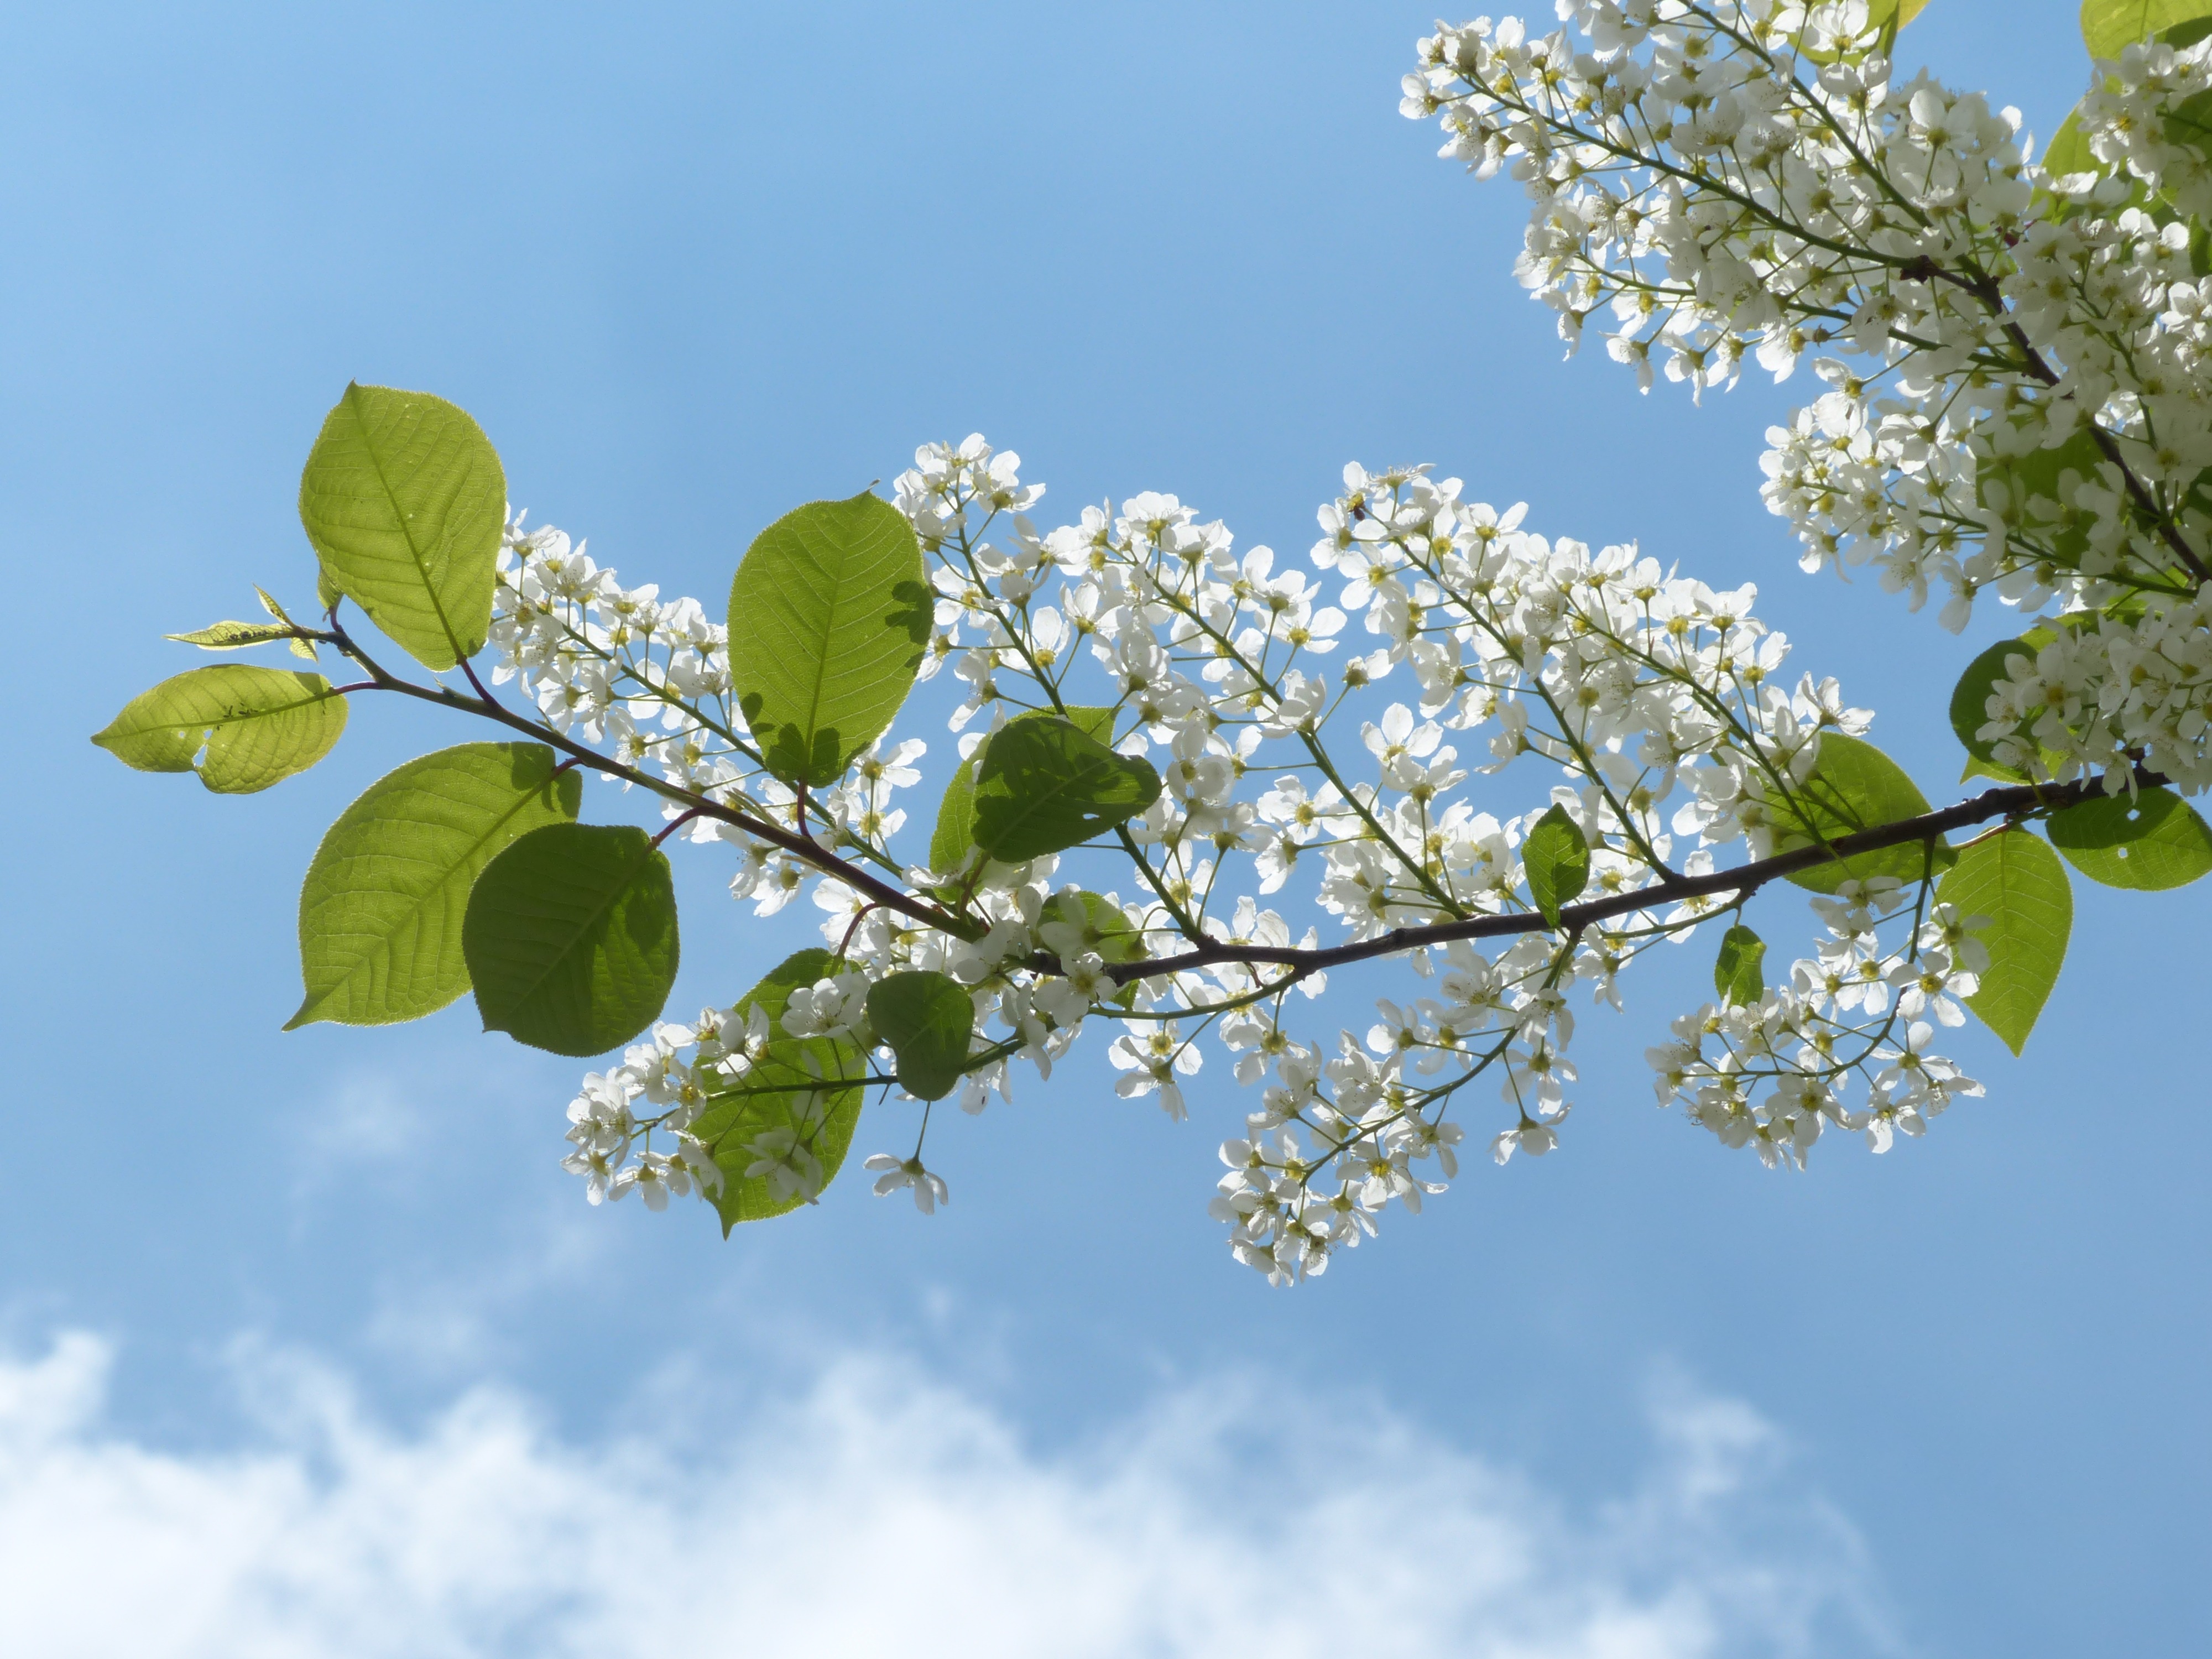
tree, branch, blossom, plant, sky, white, fruit, sunlight, leaf, flower, bloom, food, spring, green, produce, flowers, leaves, shrub, prunus, flowering plant, black cherry, woody plant, land plant, common bird cherry, prunus padus, ahlkirsche, swamp cherry, else cherry